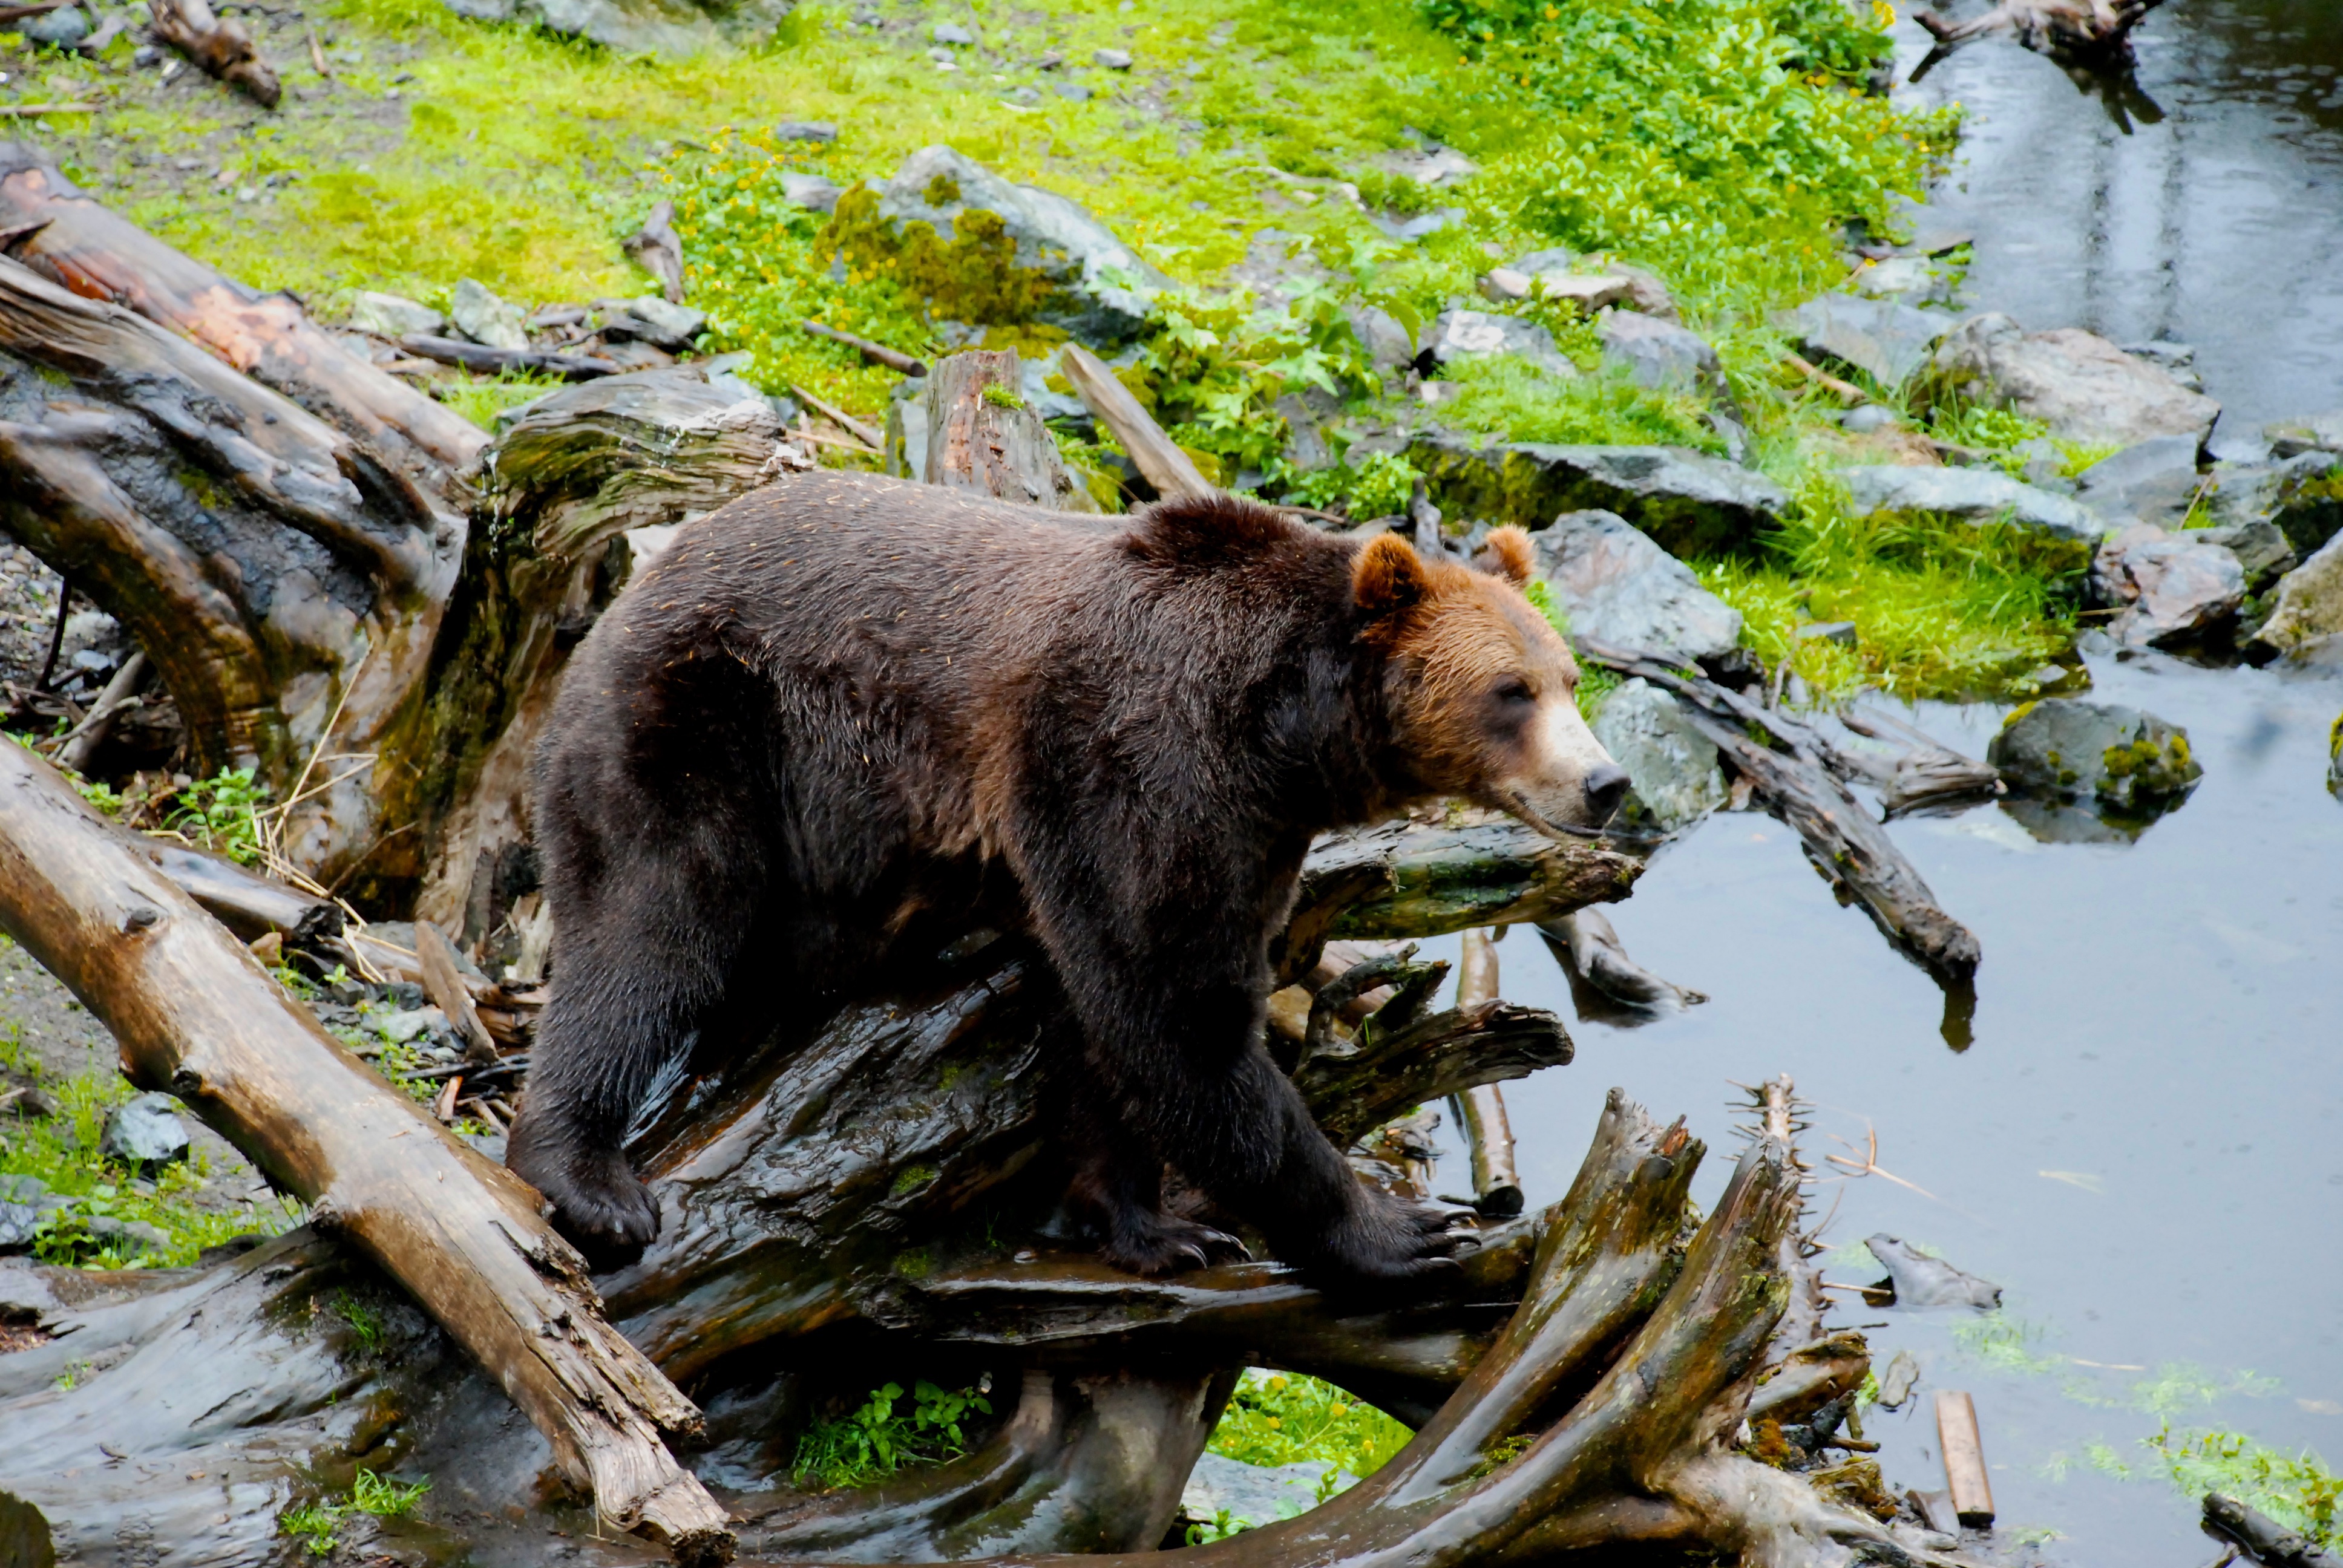
nature, bear, wildlife, zoo, green, jungle, brown, mammal, fauna, brown bear, alaska, grizzly bear